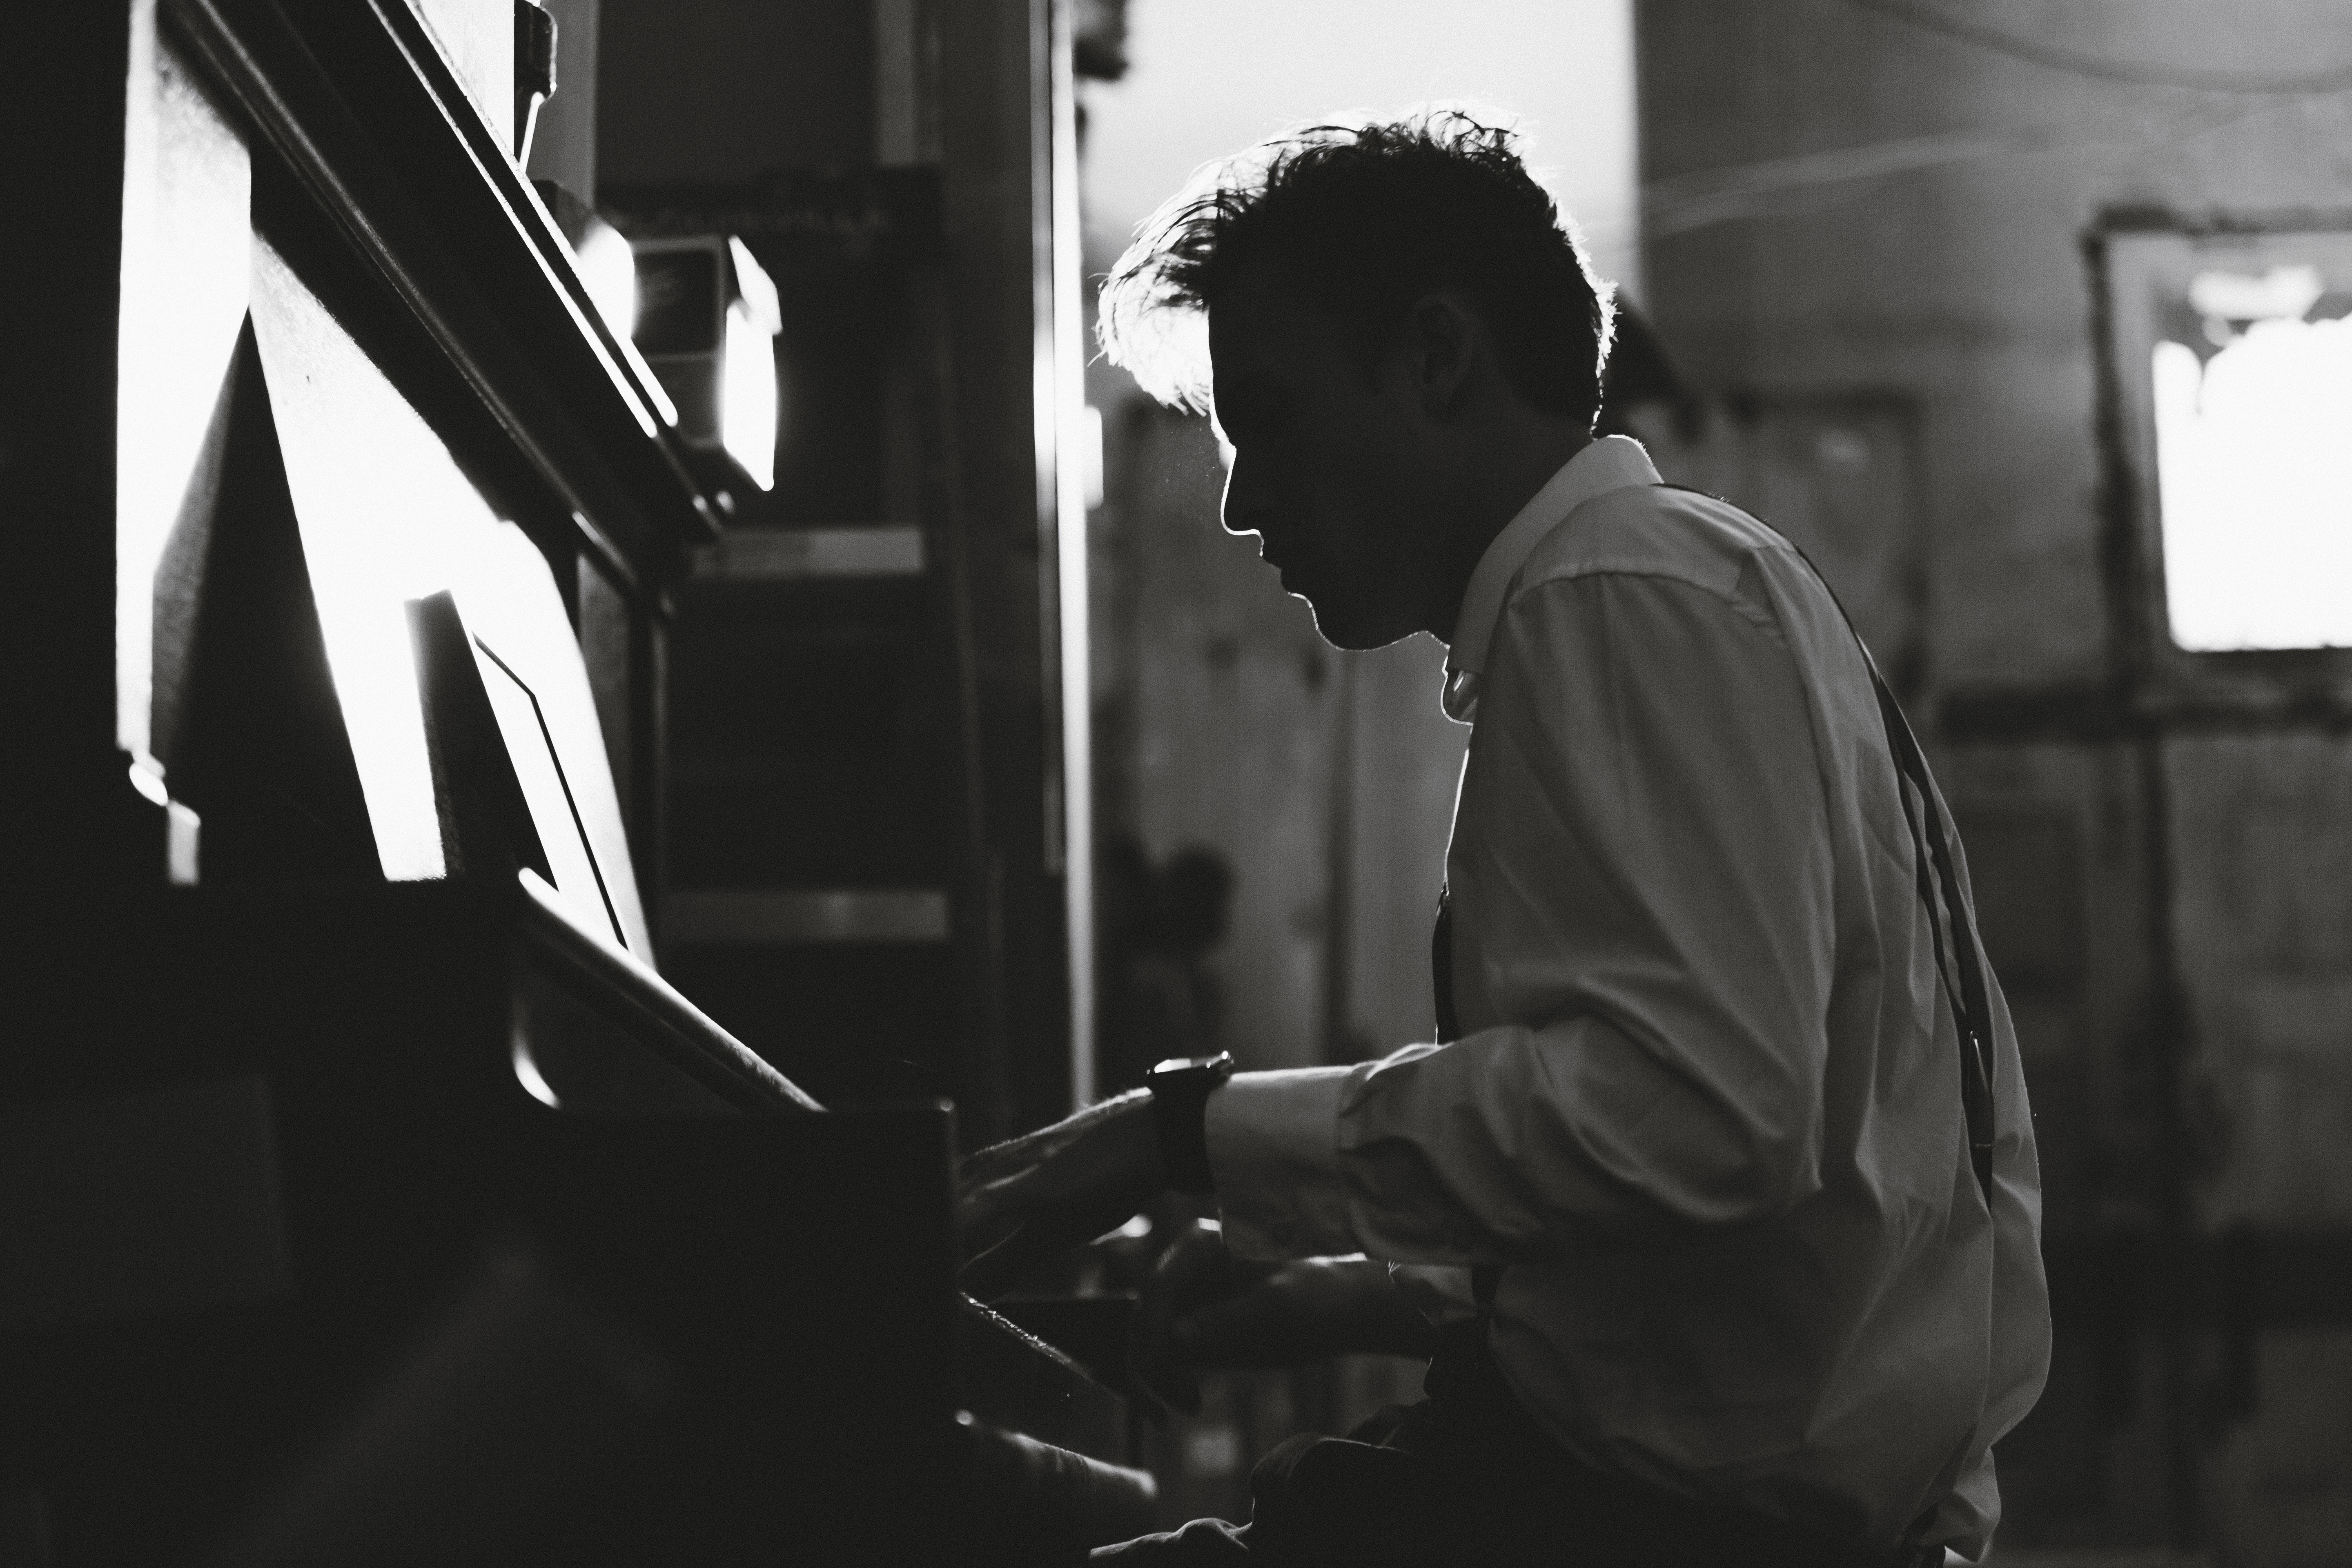
black and white, white, photography, film, darkness, black, monochrome, monochrome photography, film noir, human positions